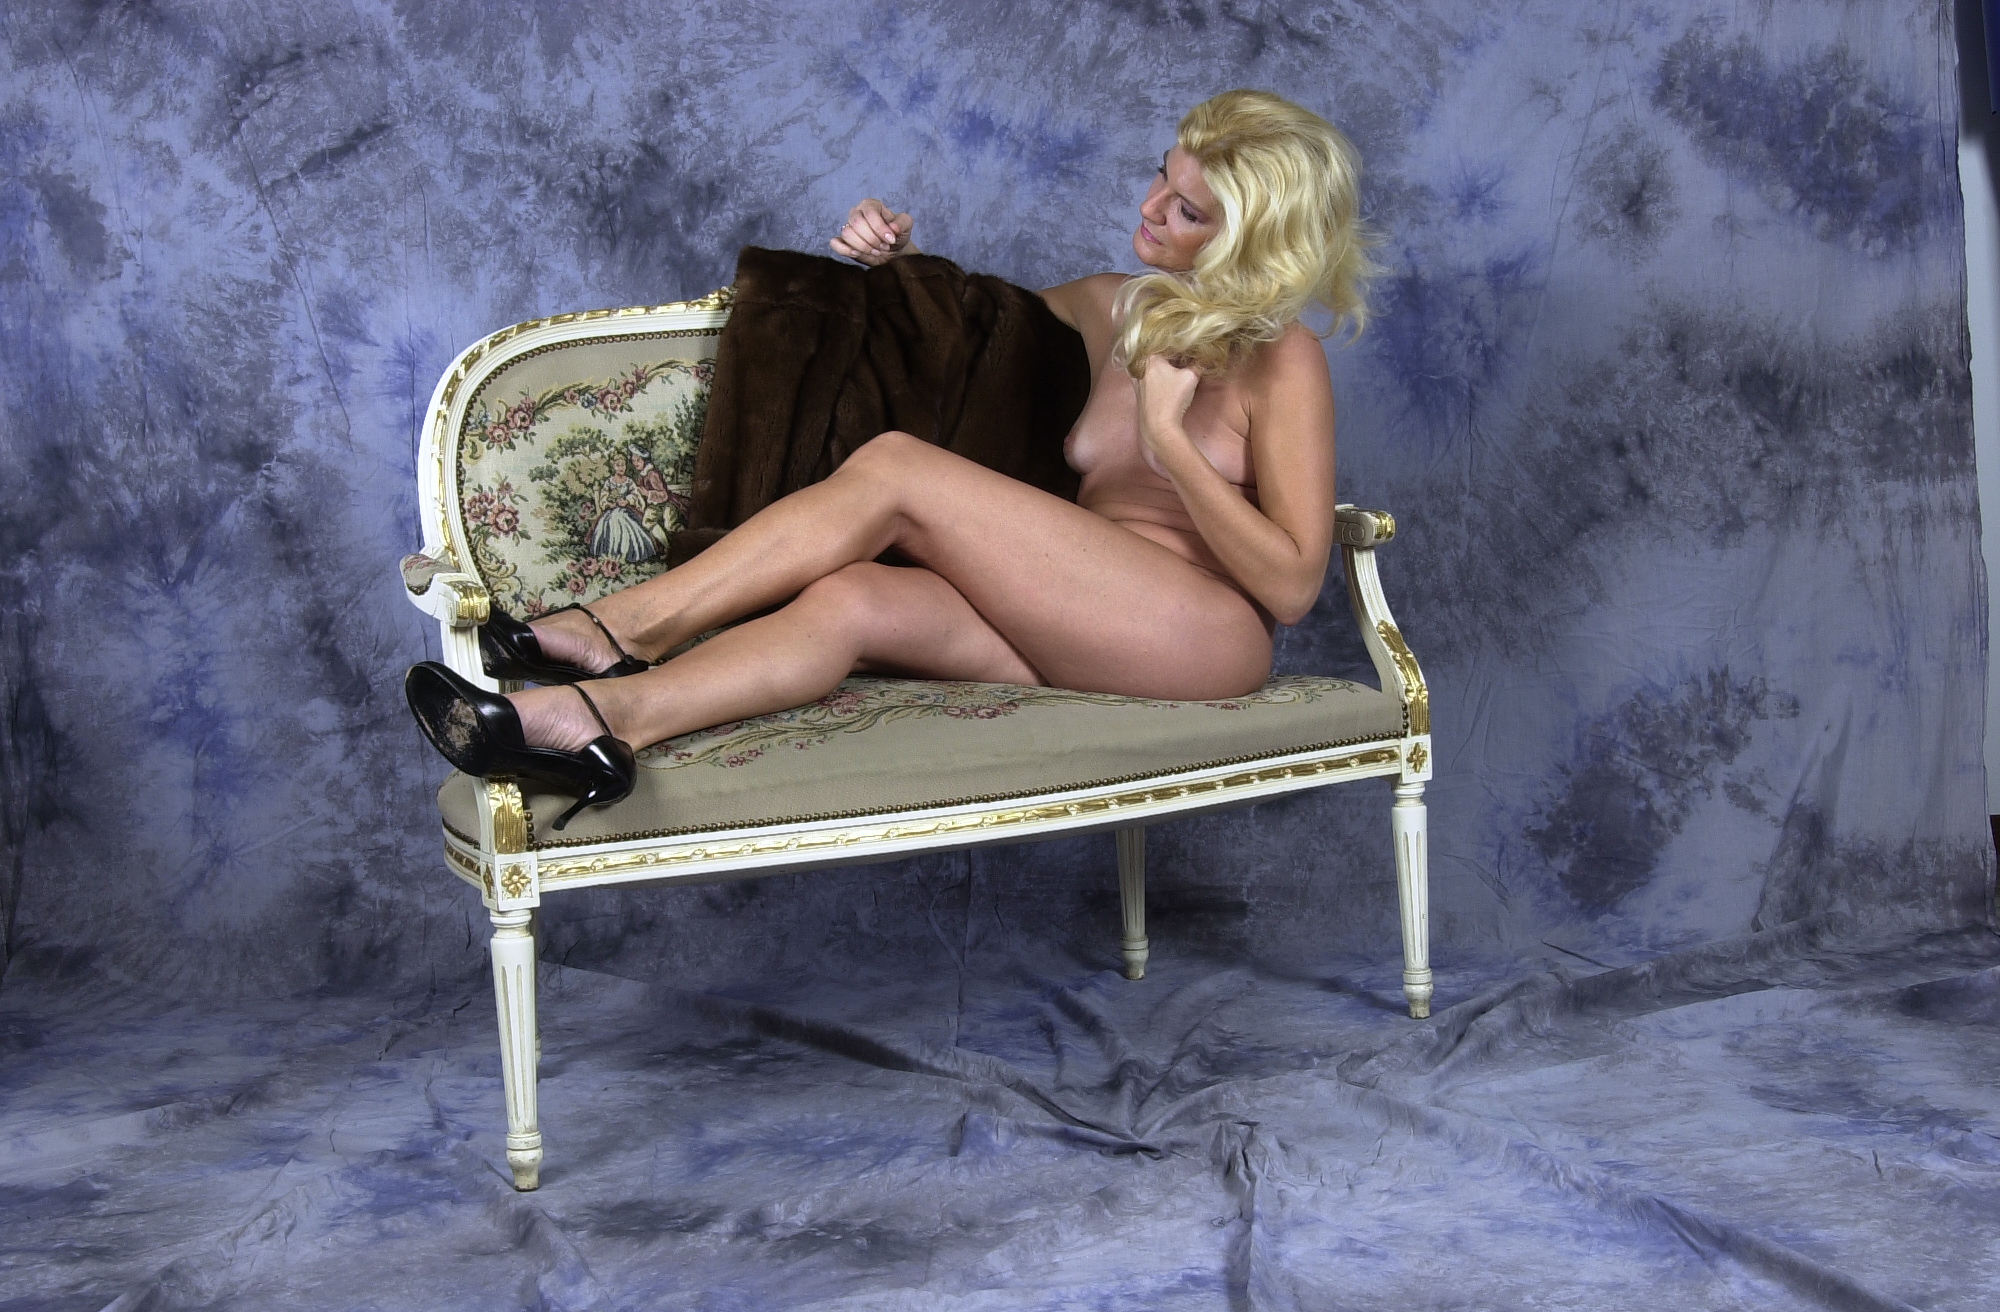
sexy, nude, woman, furniture, leg, human body, flash photography, comfort, thigh, art, wood, leisure, human leg, foot, art model, knee, darkness, eyewear, electric blue, sitting, outdoor furniture, brown hair, illustration, room, fun, cg artwork, toe, chair, photo shoot, flesh